Clifden

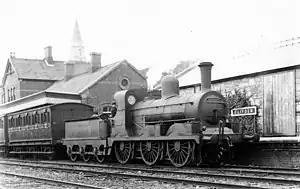
A train at Clifden railway station

Beginning 1 July 1895, Clifden railway station was the western terminus of the Midland Great Western Railway Galway to Clifden line. The line closed in 1935.